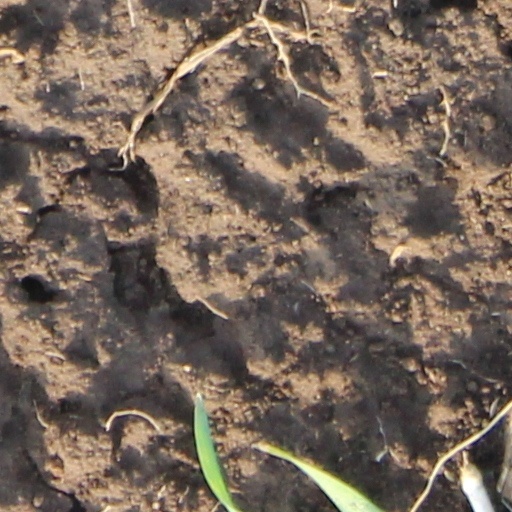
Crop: wheat